Abbey of Notre-Dame de La Couronne

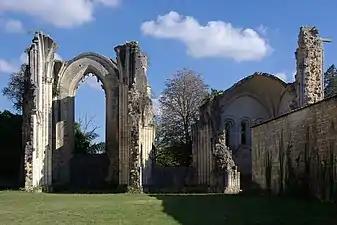
Remains of the abbey

The Abbey of Notre-Dame de La Couronne is a monastery of canons located at La Couronne in the Charente department of France. The abbey church, now in ruins, is a testament to the introduction of the Gothic style in western France.